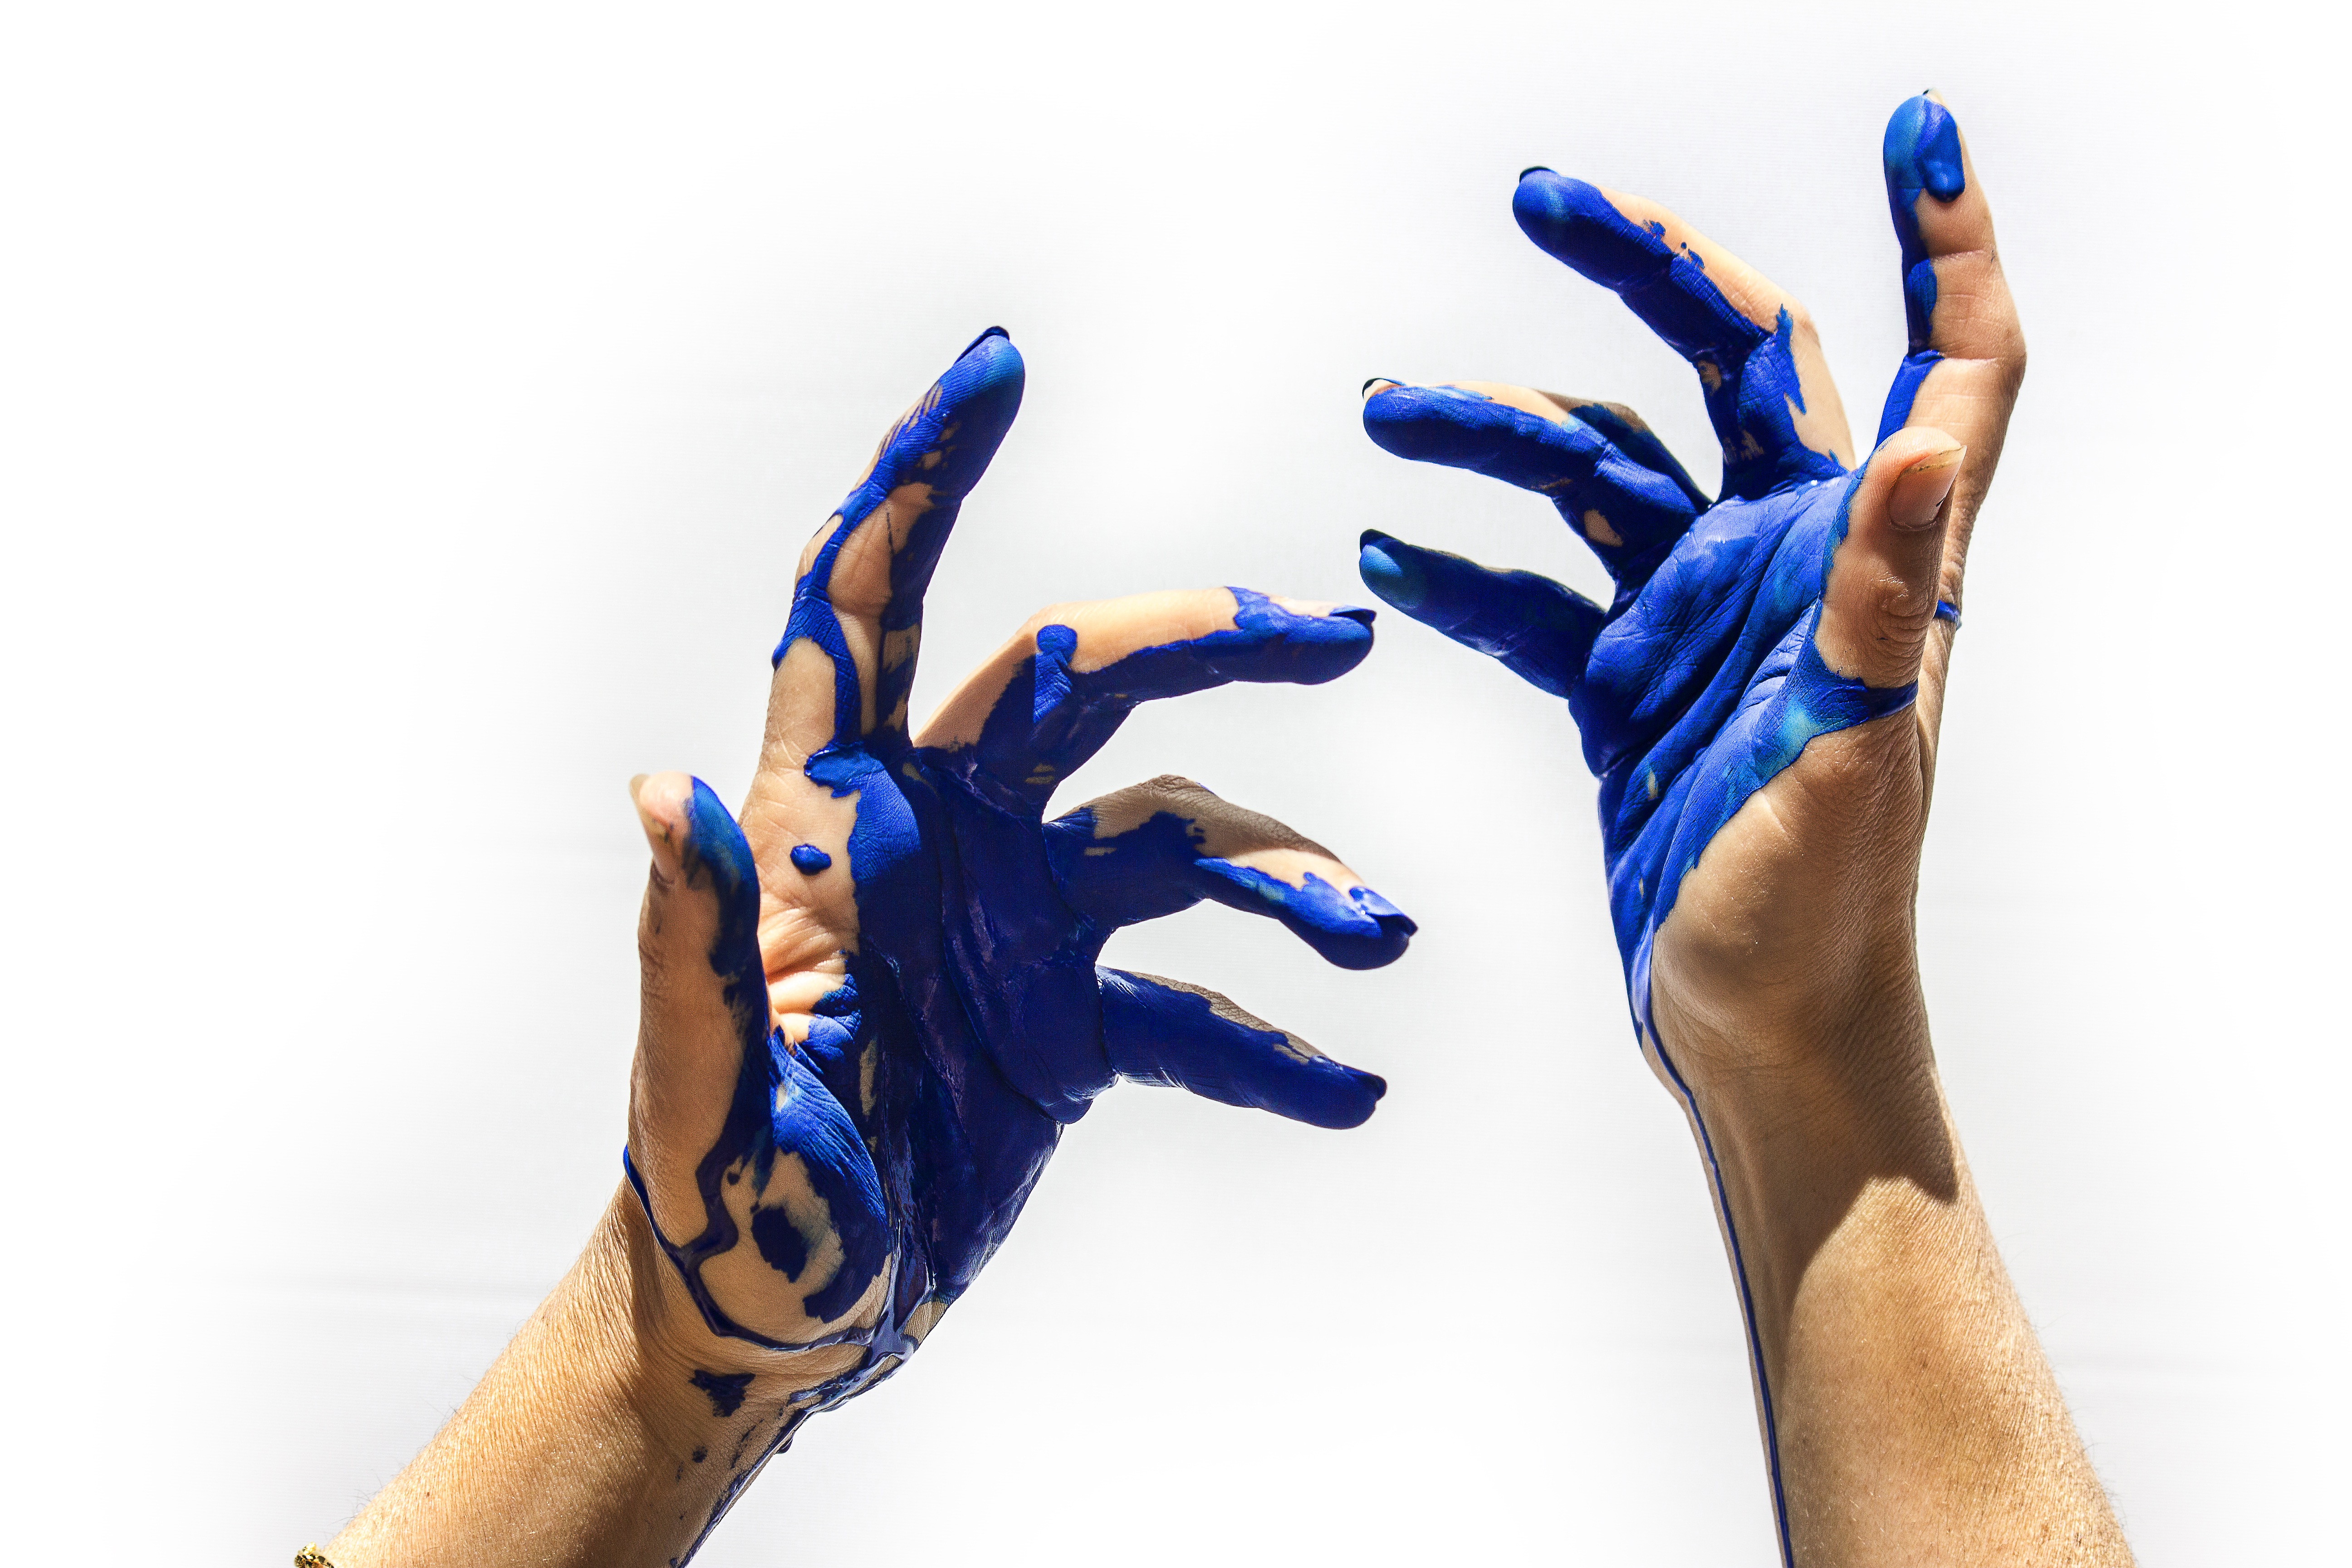
hand, leg, finger, color, blue, arm, painting, hands, footwear